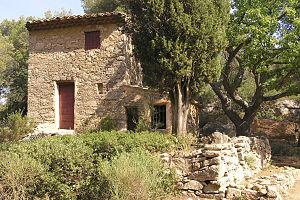
Maison de Cézanne dans les Carrières de Bibémus, Aix-en-Provence, France. Les Carrières de Bibémus figurent souvent dans ses tableaux.
Les carrières de Bibémus sont d'anciennes carrières d'extraction de blocs de pierre à ciel ouvert, à 5 km à l'est d'Aix-en-Provence, où étaient extraites, de l'antiquité romaine jusqu'au XIXᵉ siècle, des pierres caractéristiques dites « de Bibémus », pour la construction de nombreux bâtiments de la ville. Les carrières, d'une superficie de 7 hectares, seront abandonnées à la fin du XIXᵉ siècle à la suite de l'utilisation grandissante de la pierre de Rognes, jugée de meilleure qualité.
La Provence est une région historique et culturelle ainsi qu'un ancien État indépendant et une ancienne province avant de disparaître à la Révolution française pour réapparaître en grande partie sous la forme recomposée de la région Provence-Alpes-Côte d'Azur.
La liste des musées des Bouches-du-Rhône présente les musées du département français des Bouches-du-Rhône. Plusieurs d'entre eux ont été labellisés musée de France, et la plupart sont concentrés dans les villes de Marseille, d'Aix-en-Provence, et d'Arles.